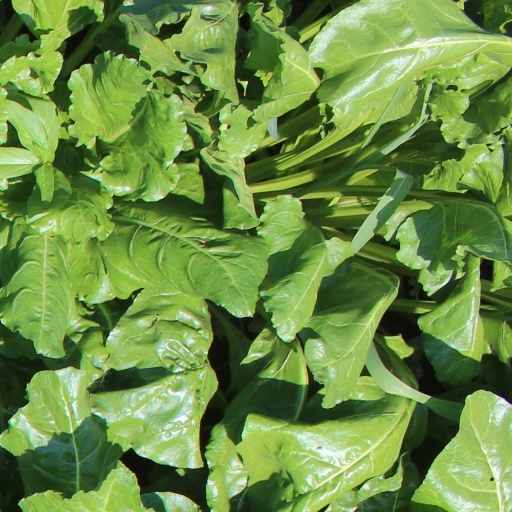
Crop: sugar beet